Sinéad Goldrick

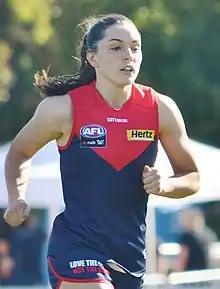
Goldrick playing Australian rules football with Melbourne in February 2021

Sinéad Goldrick (born 2 May 1990) is an Irish dual code footballer, playing at the highest level in both Gaelic football and Australian rules football. She captained Dublin ladies in the 2014 All-Ireland Senior Ladies' Football Championship final and was a member of the Dublin teams that won the All-Ireland Senior Ladies' Football Championship in 2017, 2018 and 2019. She was also a member of the Dublin team that won the 2018 Ladies' National Football League. In 2019 she won her seventh All Star award. During the 2010s she was also a prominent member of the Foxrock–Cabinteely team that won Dublin and Leinster titles and played in All-Ireland finals. In October 2019 it was announced that Goldrick has agreed to play for Melbourne Football Club of the AFLW in 2020 and she won a premiership with the club in 2022 (AFLW Season 7).